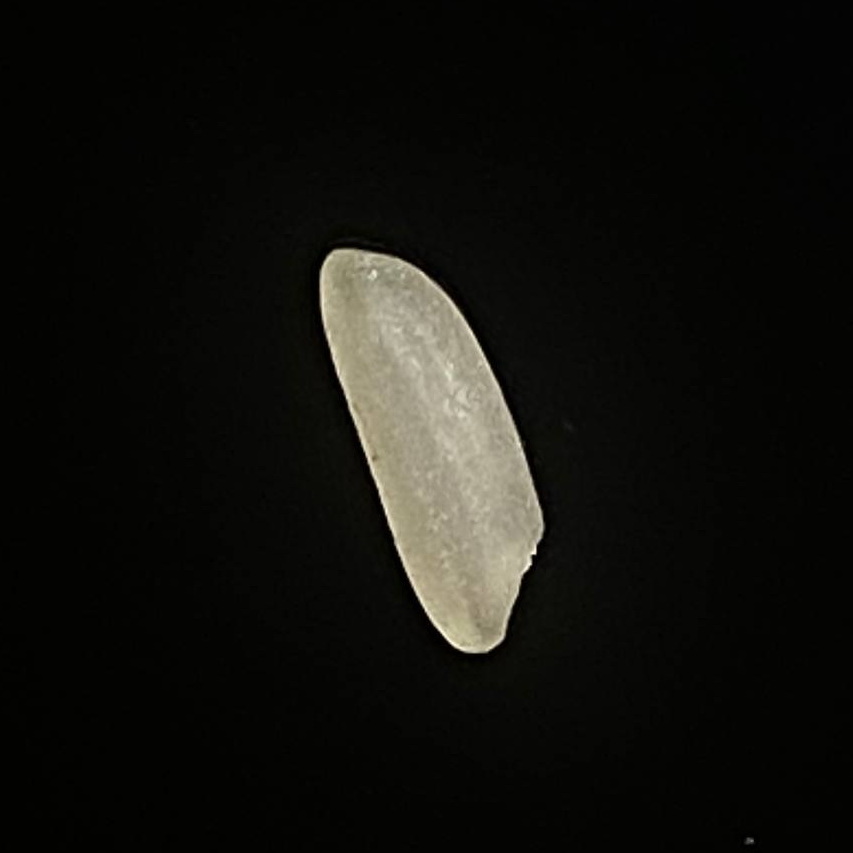
Rice variety: Shampakatari